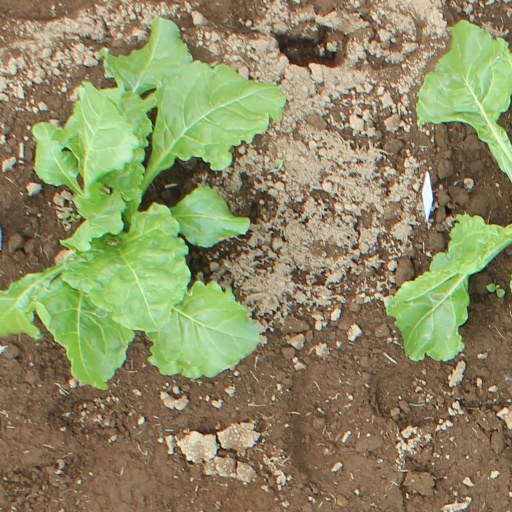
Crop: sugar beet